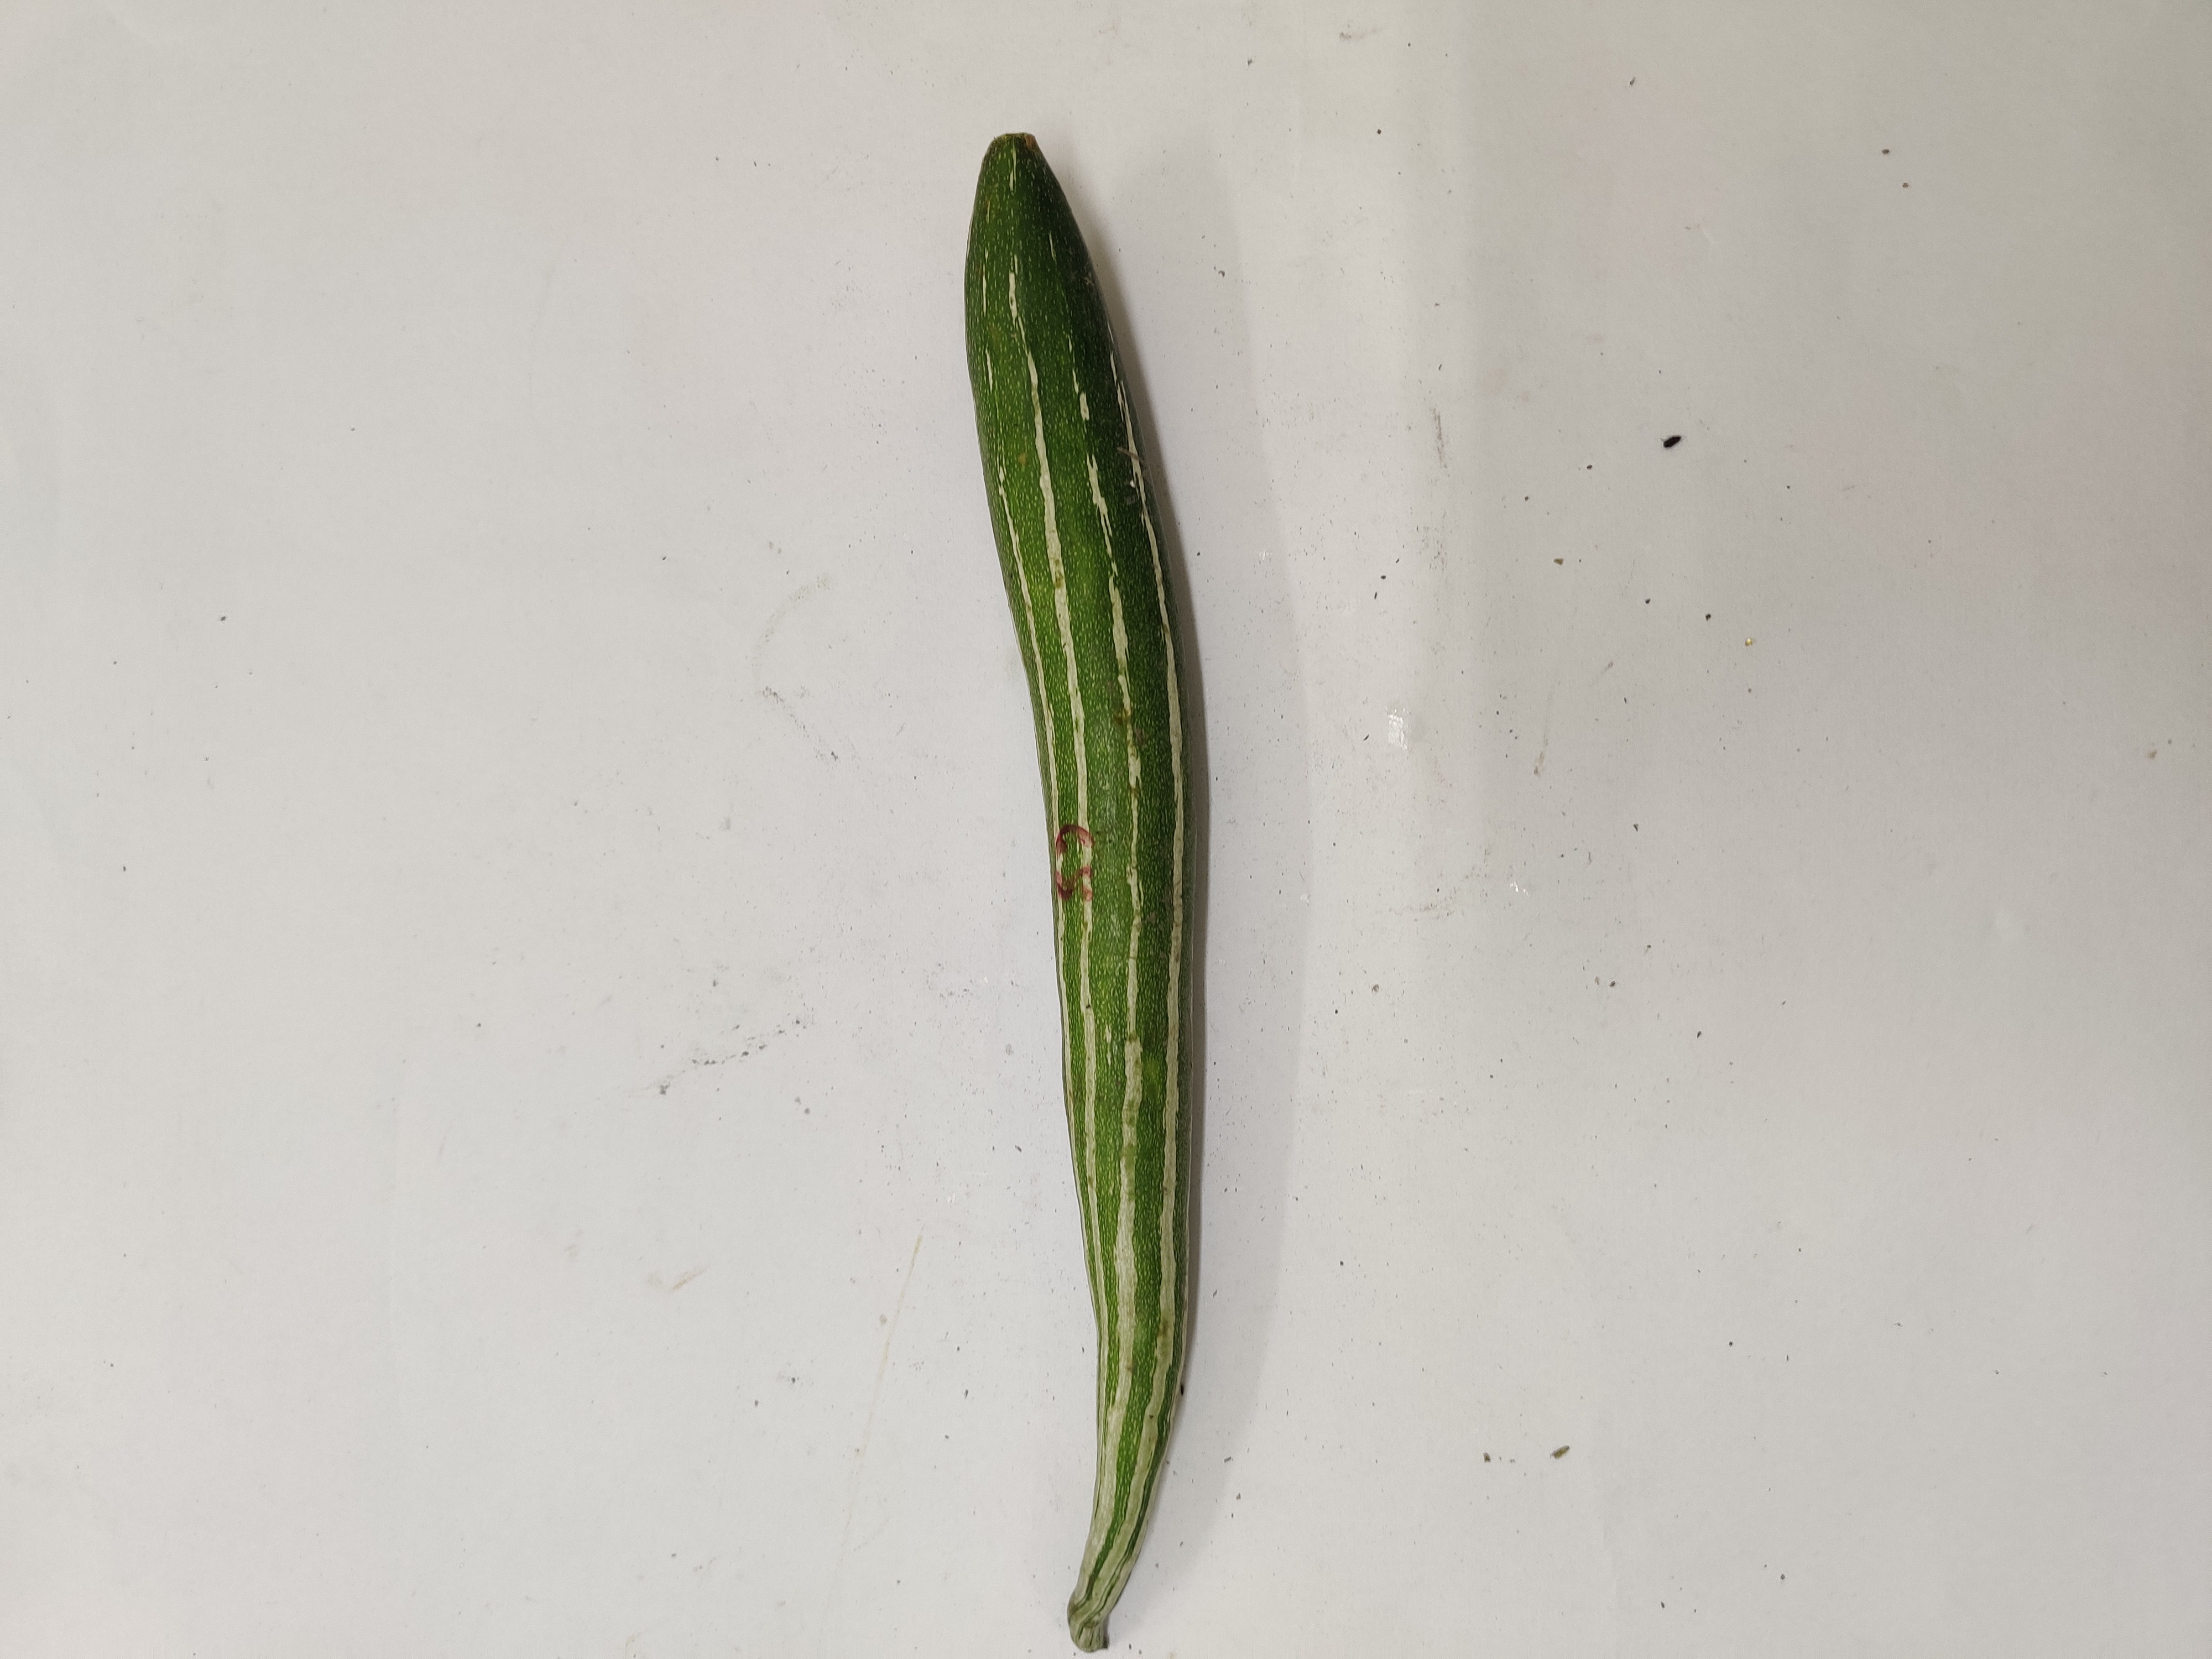
Crop: Snake Gourd
Condition: Damaged